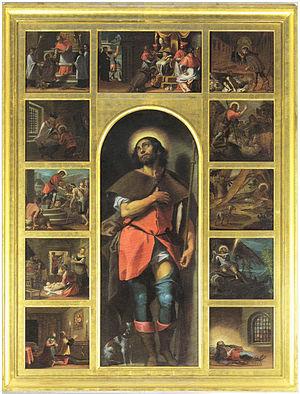
Antonio Gandino est un peintre italien de l'époque maniériste qui fut principalement actif à Brescia et à Bergame.